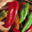
Label: sweet_pepper